Delta Kappa Epsilon Fraternity House (Champaign, Illinois)

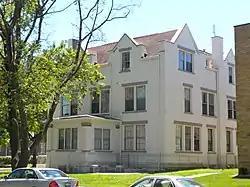

The Delta Kappa Epsilon Fraternity House was a historic fraternity house located at the University of Illinois at Urbana–Champaign in Champaign, Illinois. It was built in 1906 and was used by various fraternities and sororities before being demolished in 2020.